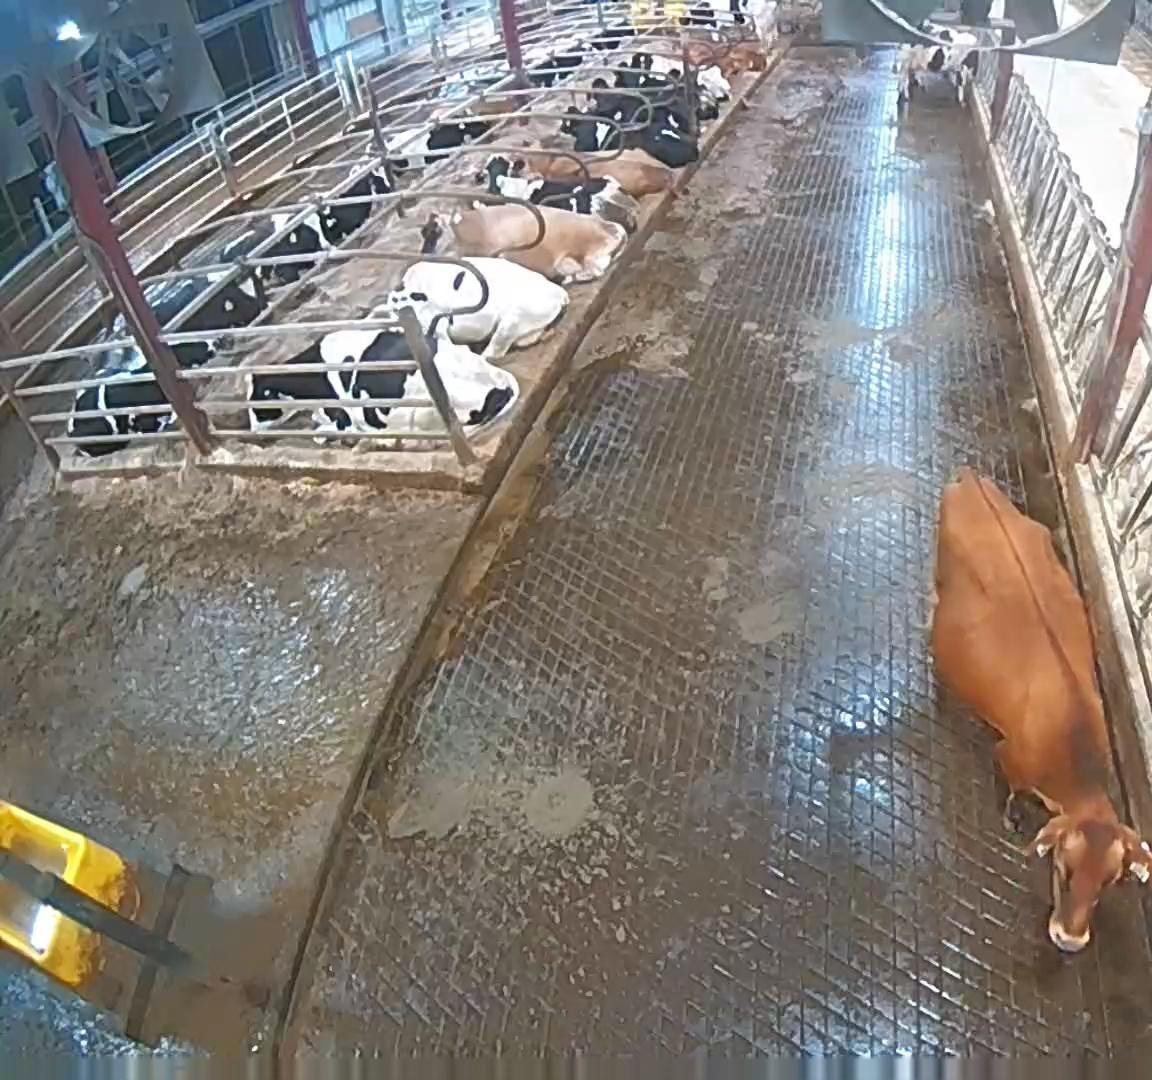
Number of cows: 14